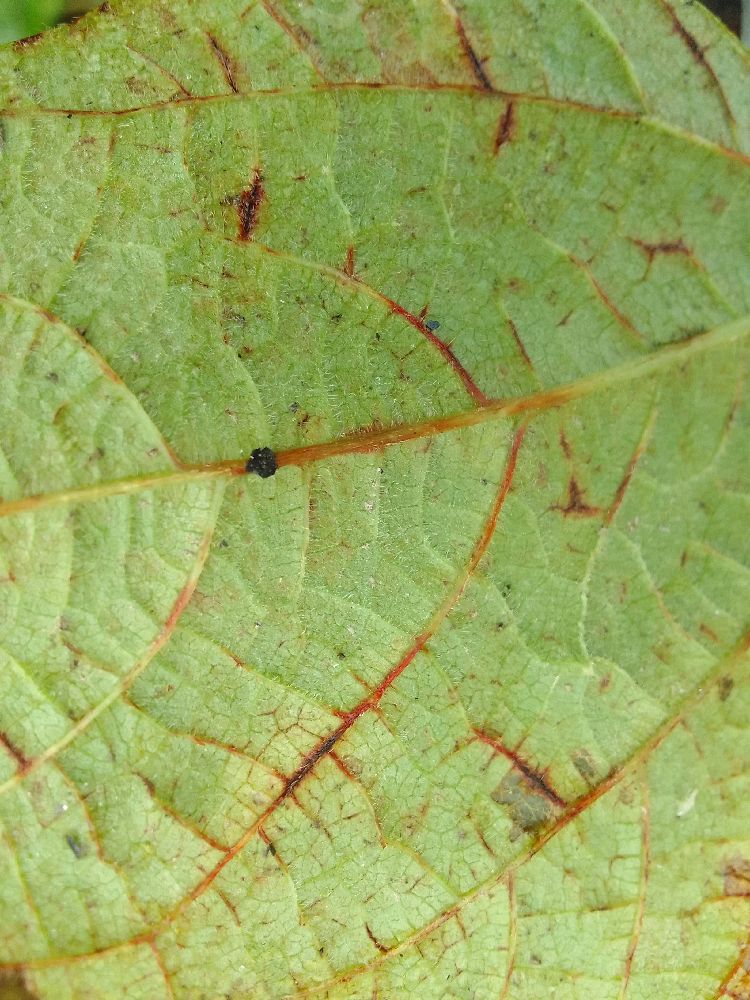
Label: anthracnose